Universal basic income

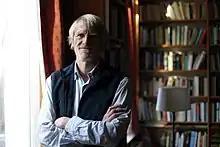
Philippe Van Parijs in his library

Universal basic income (UBI) is a social welfare proposal in which all citizens of a given population regularly receive a minimum income in the form of an unconditional transfer payment, i.e., without a means test or need to perform work. In contrast, a "guaranteed minimum income" is paid only to those who do not already receive an income that is enough to live on. A UBI would be received independently of any other income. If the level is sufficient to meet a person's basic needs (i.e., at or above the poverty line), it is considered a "full basic income"; if it is less than that amount, it is called a "partial basic income". As of 2025, no country has implemented a full UBI system, but two countries—Mongolia and Iran—have had a partial UBI in the past. There have been numerous pilot projects, and the idea is discussed in many countries. Some have labelled UBI as utopian due to its historical origin.